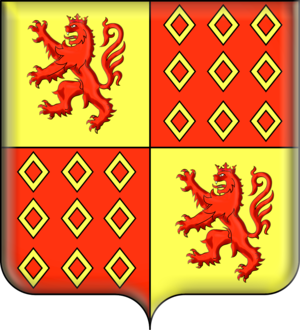
Armes de Louis-Charles d'Albert, 2e duc de Luynes
Louis-Charles d'Albert de Luynes, deuxième duc de Luynes et pair de France, est un traducteur et moraliste français, né le 25 décembre 1620 au Louvre et mort le 10 octobre 1690 à Paris. Il est le premier traducteur en français de l'œuvre en latin de René Descartes.
La Maison d'Albert de Luynes olim Albert est une famille subsistante de la noblesse française.